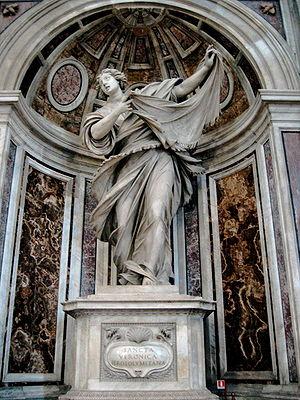
La basilique Saint-Pierre est le plus important édifice religieux du catholicisme. Elle est située au Vatican, sur la rive droite du Tibre, et sa façade s'ouvre sur la place Saint-Pierre.